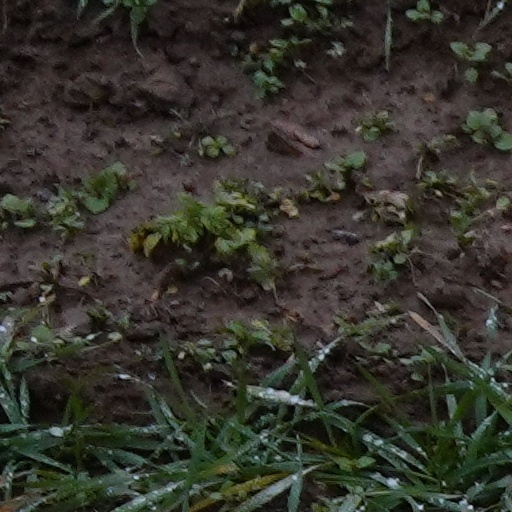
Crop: wheat